Sylvie Vartan

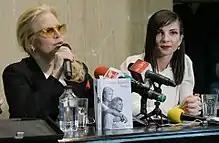
Vartan (left) presenting her book "Mama" at the 2017 Book Fair in Sofia

In 1962, during her second concert in Paris Olympia Hall, Vartan met pop-rock singer Johnny Hallyday; they were married in Offenburg on 12 April 1965. They had a son, David Michael Benjamin Smet, later known as David Hallyday. Sylvie Vartan and Johnny Hallyday were their generation's "golden couple" in France, and their marriage was among the most carefully watched relationships for the nation's publicity. But Hallyday openly preferred his pals to parenting, sparking many disagreements, and the couple finally divorced on 4 November 1980. Vartan later married record producer Tony Scotti, and they have adopted a young Bulgarian girl, Darina.